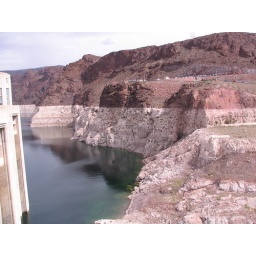
Dramatic water loss seen on the walls of the canyon in Lake Mead